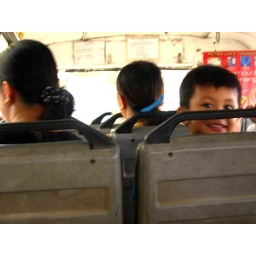
A very friendly little boy on a local bus in Kuching, Malaysia